The Foundery

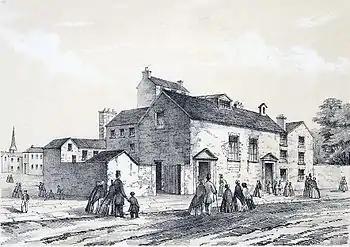
Lithograph by H. Humphreys,

The Foundery (or Foundry), in Moorfields, was the first London foundry for casting brass cannon for the British Board of Ordnance. The building subsequently served as the first Wesleyan Methodist house of worship, and an important meeting place for the early Methodist community. In 1778, the Methodist congregation was moved to the nearby purpose-built Wesley's Chapel on City Road.